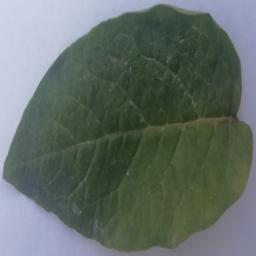
Label: Potato___Healthy